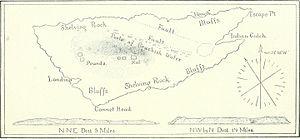
L'île Funk est une petite île rocheuse isolée et inhabitée, située à environ 60 km au nord-est de Terre-Neuve en Atlantique Nord.